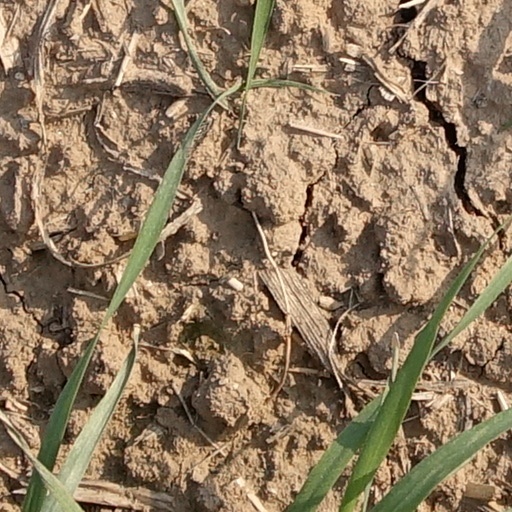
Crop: wheat